The Man in the Iron Mask (1998 film)

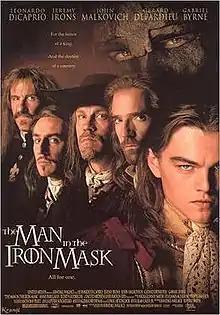
Theatrical release poster

The Man in the Iron Mask is a 1998 American action drama film written, directed, and produced by Randall Wallace in his directorial debut. It stars Leonardo DiCaprio in a dual role as the title character and the villain, Jeremy Irons as Aramis, John Malkovich as Athos, Gérard Depardieu as Porthos, and Gabriel Byrne as D'Artagnan. Some characters are from Alexandre Dumas's "D'Artagnan Romances" and some plot elements are very loosely adapted from his 1847–1850 novel "The Vicomte de Bragelonne".